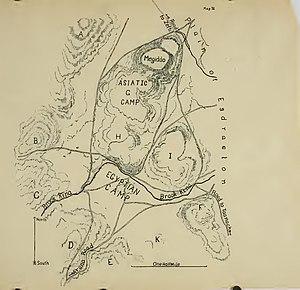
Lajjun, ou Lajjoun, est un ancien village arabe palestinien qui se trouvait à seize kilomètres au nord-ouest de Jénine et à un kilomètre au sud des ruines de la cité biblique de Megiddo.